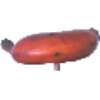
Label: Banana Red 1